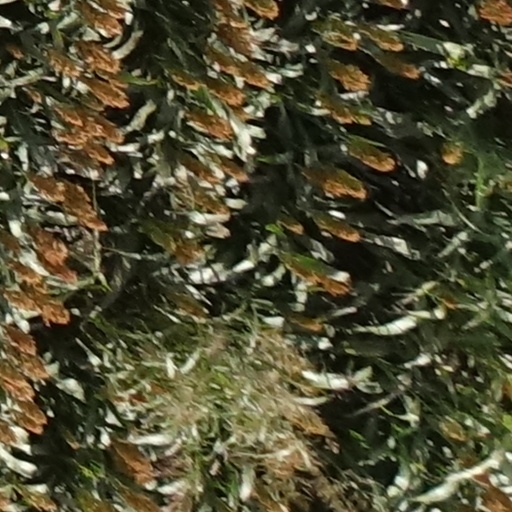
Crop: sorghum